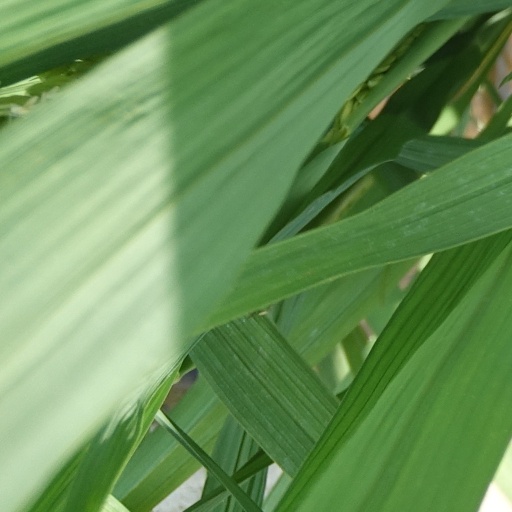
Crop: rice